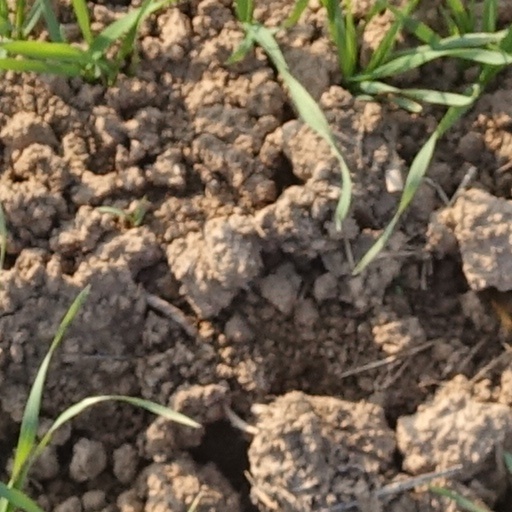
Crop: wheat